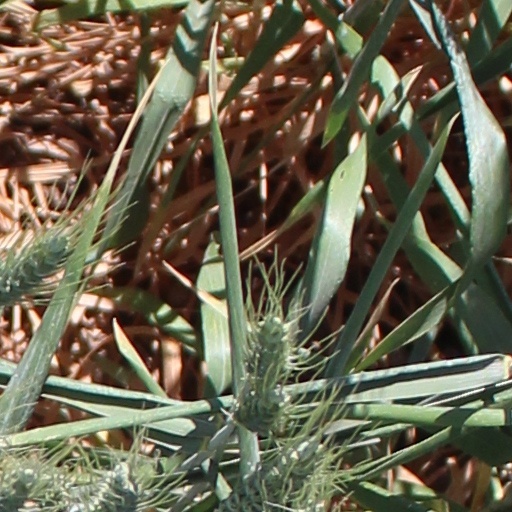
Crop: wheat